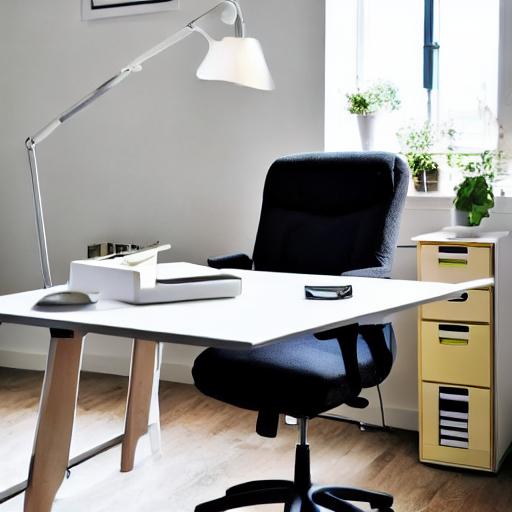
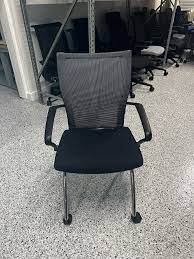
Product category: items_chair
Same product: no